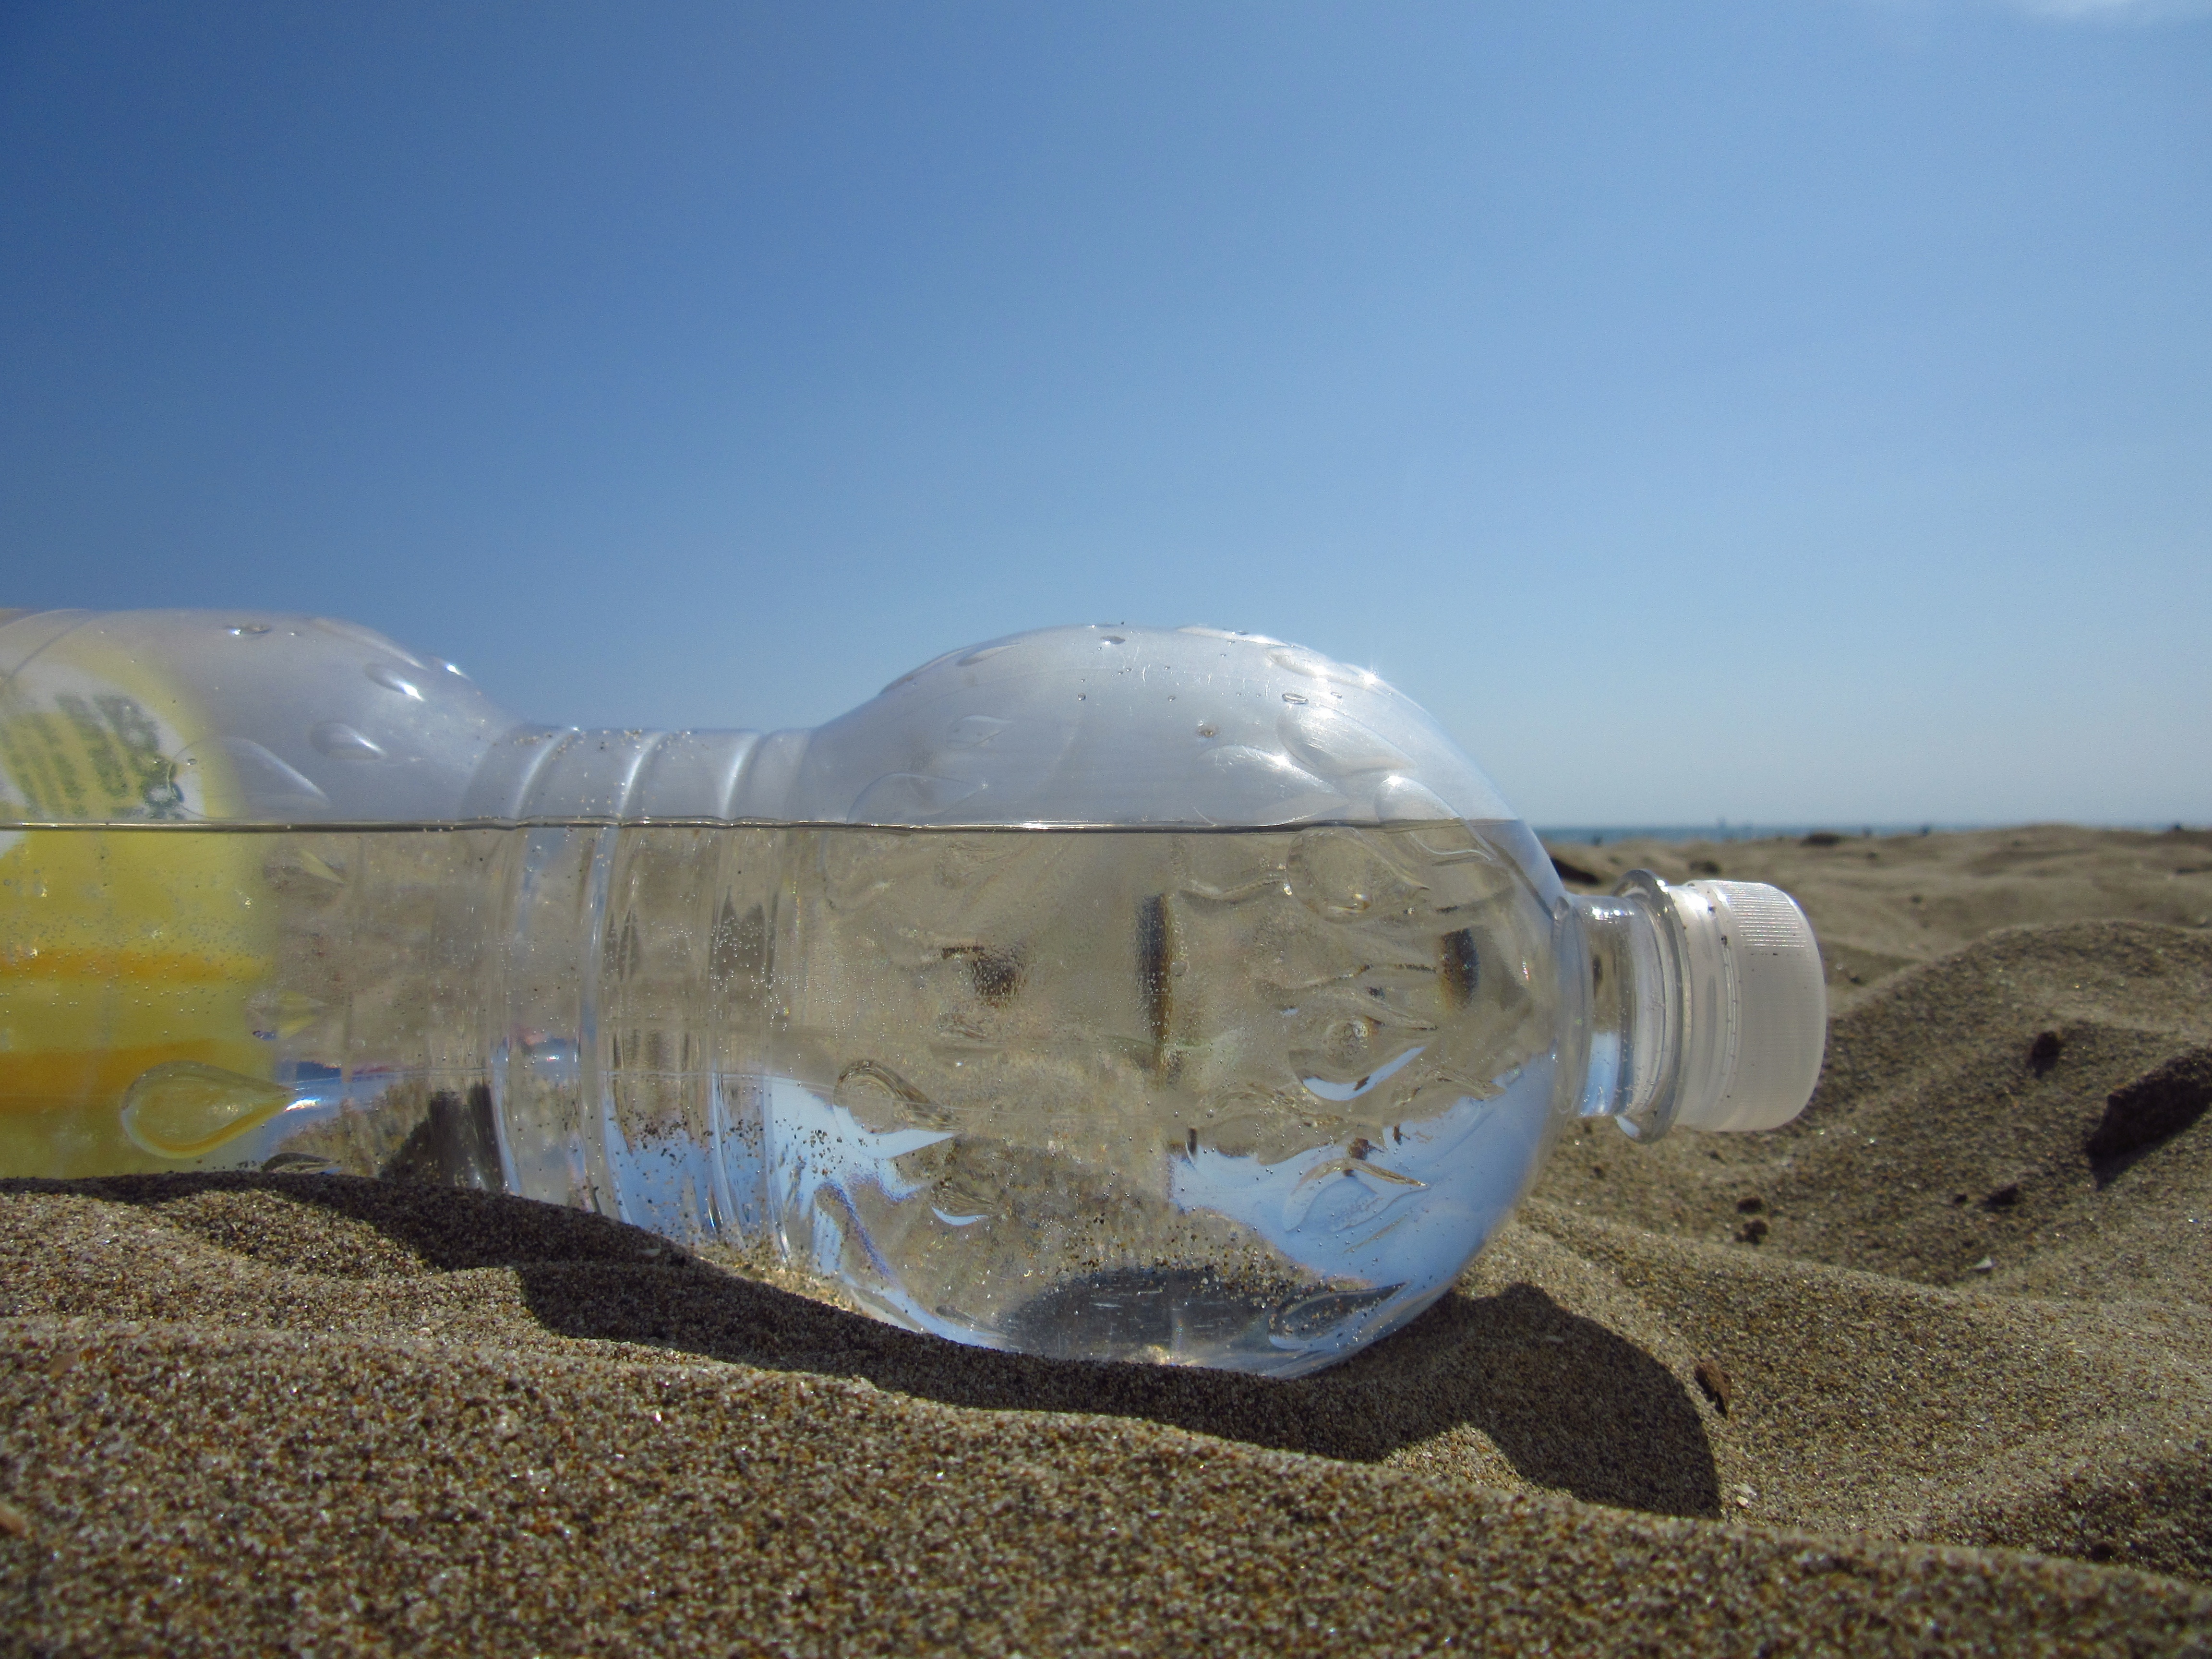
beach, water, sand, horizon, sky, sun, heat, material, water bottle, horizontal, thirst, water level, atmosphere of earth